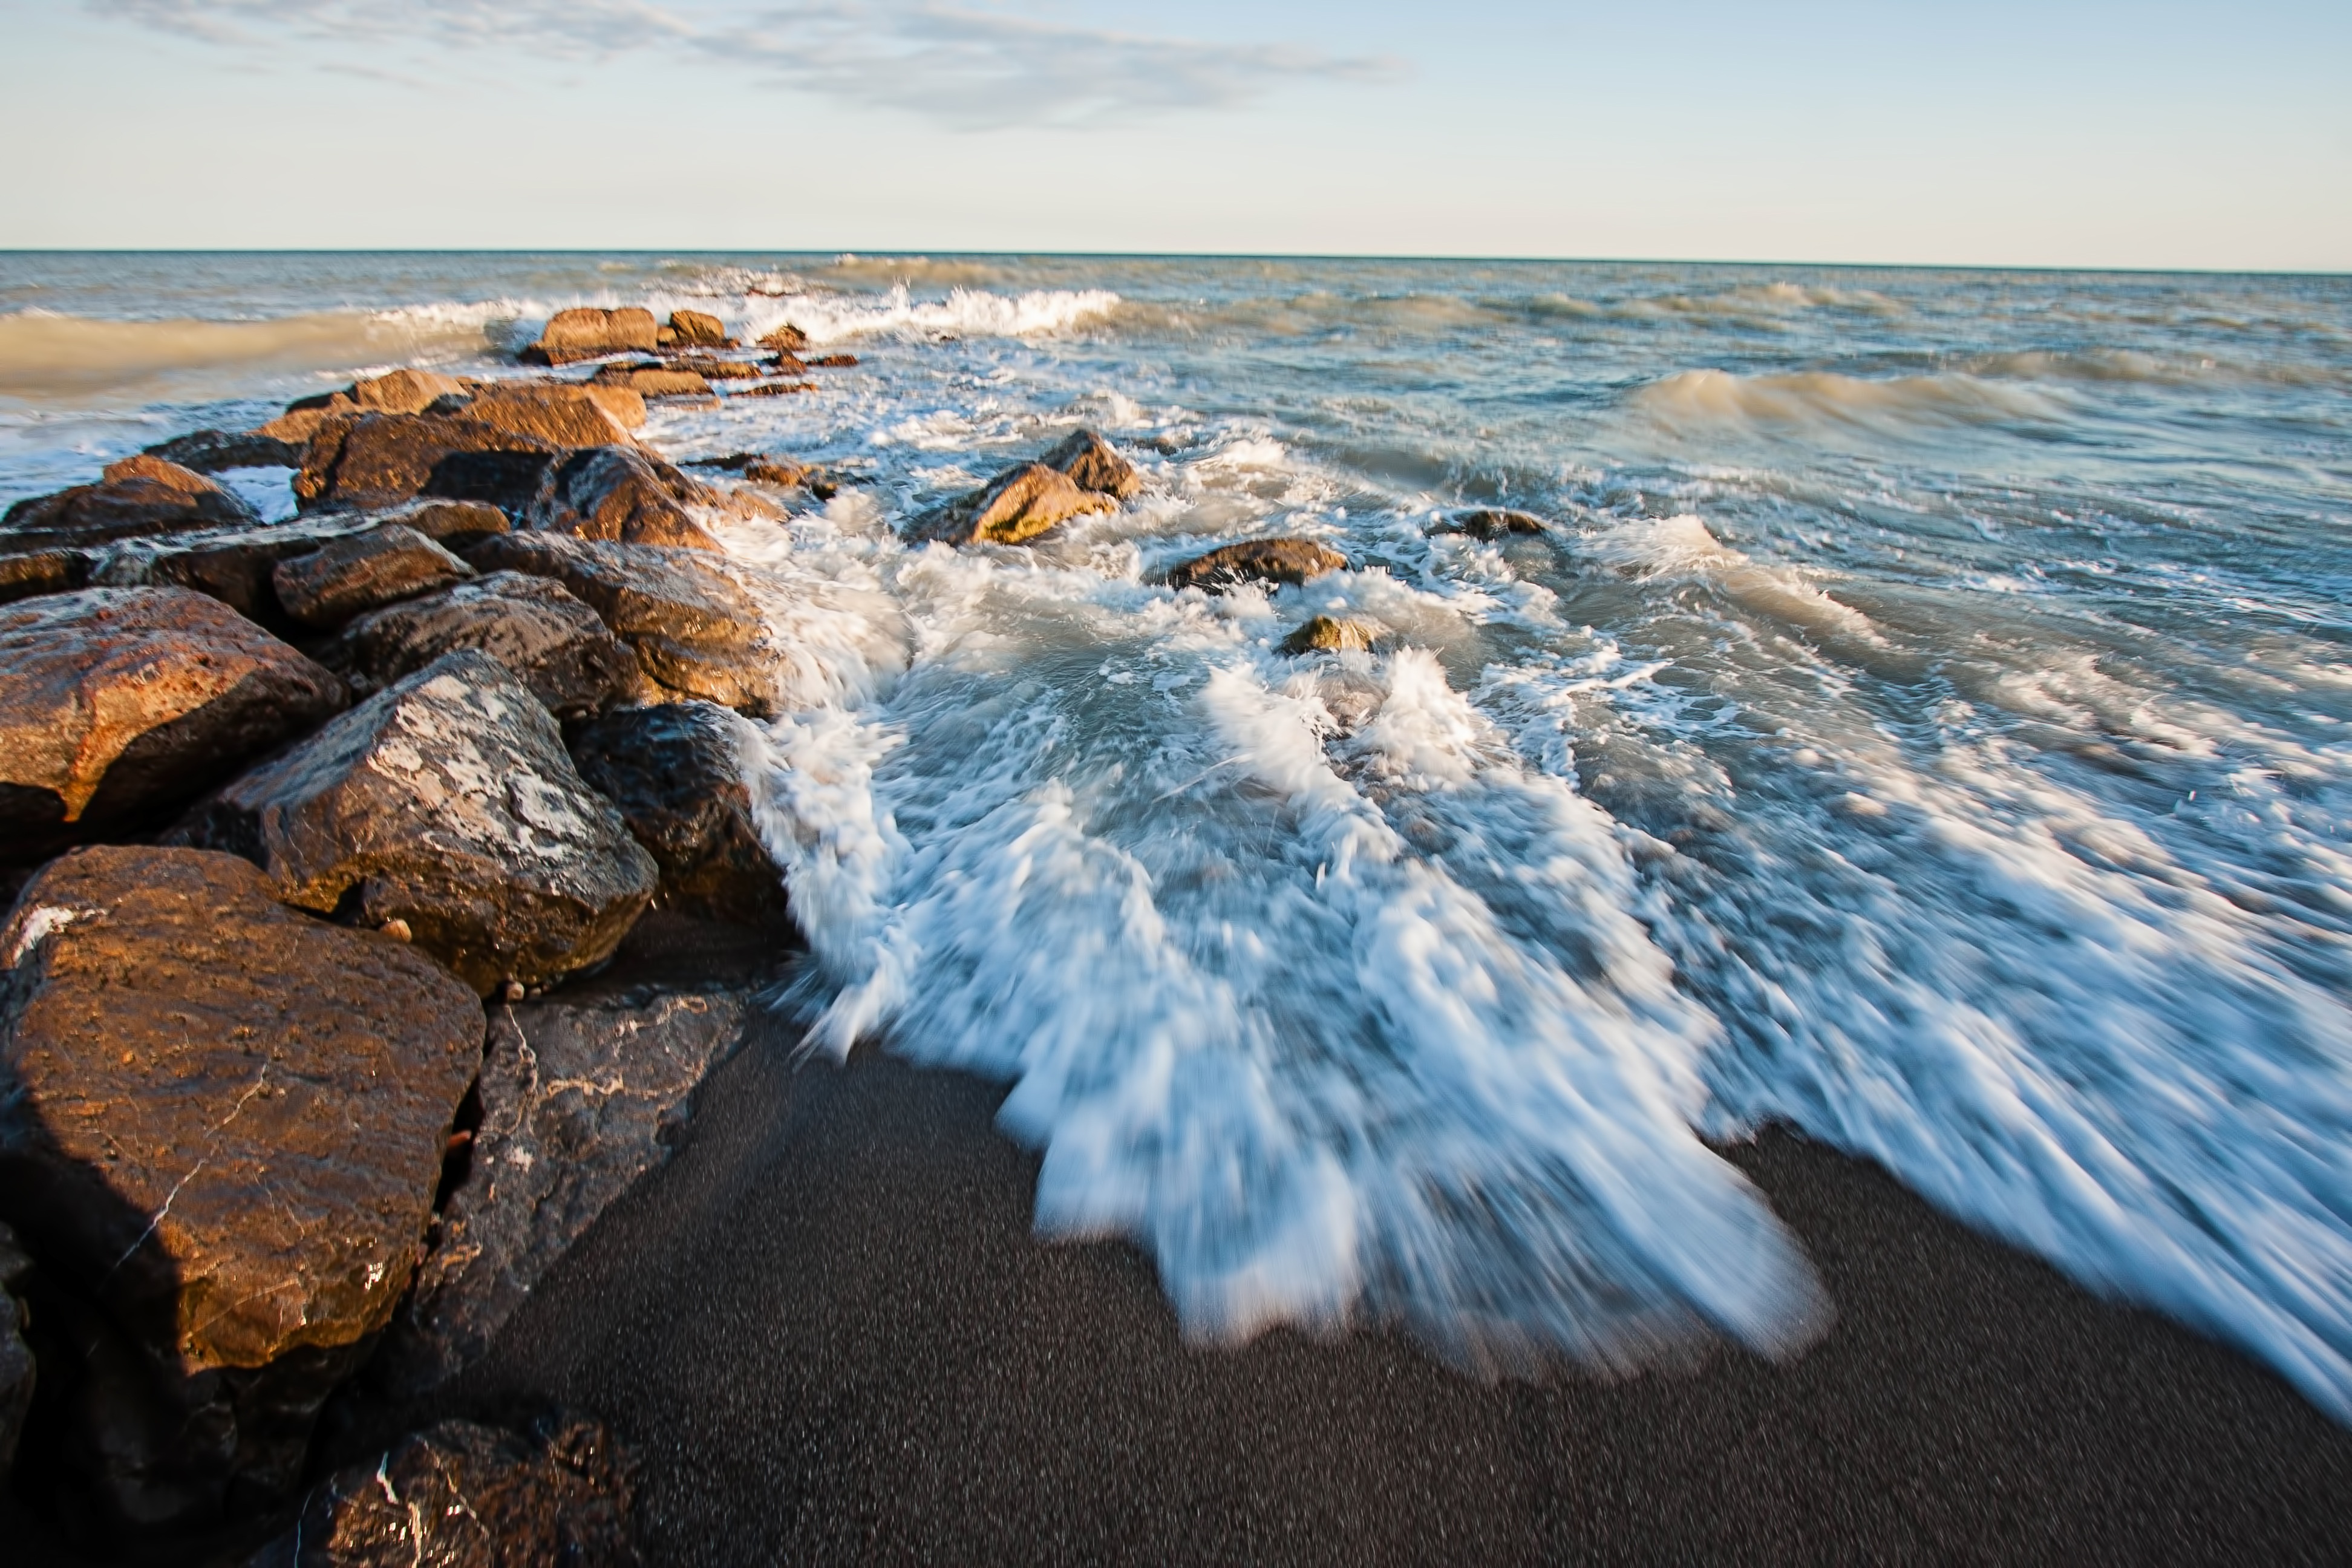
beach, sea, coast, water, sand, rock, ocean, horizon, sunlight, shore, wave, ice, terrain, season, material, body of water, cape, edge of the sea, wind wave